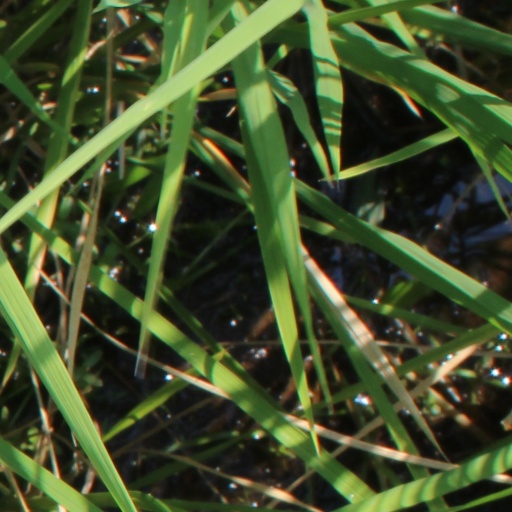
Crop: rice